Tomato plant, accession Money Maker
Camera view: bottom (45 deg); turntable rotation: 240 degrees
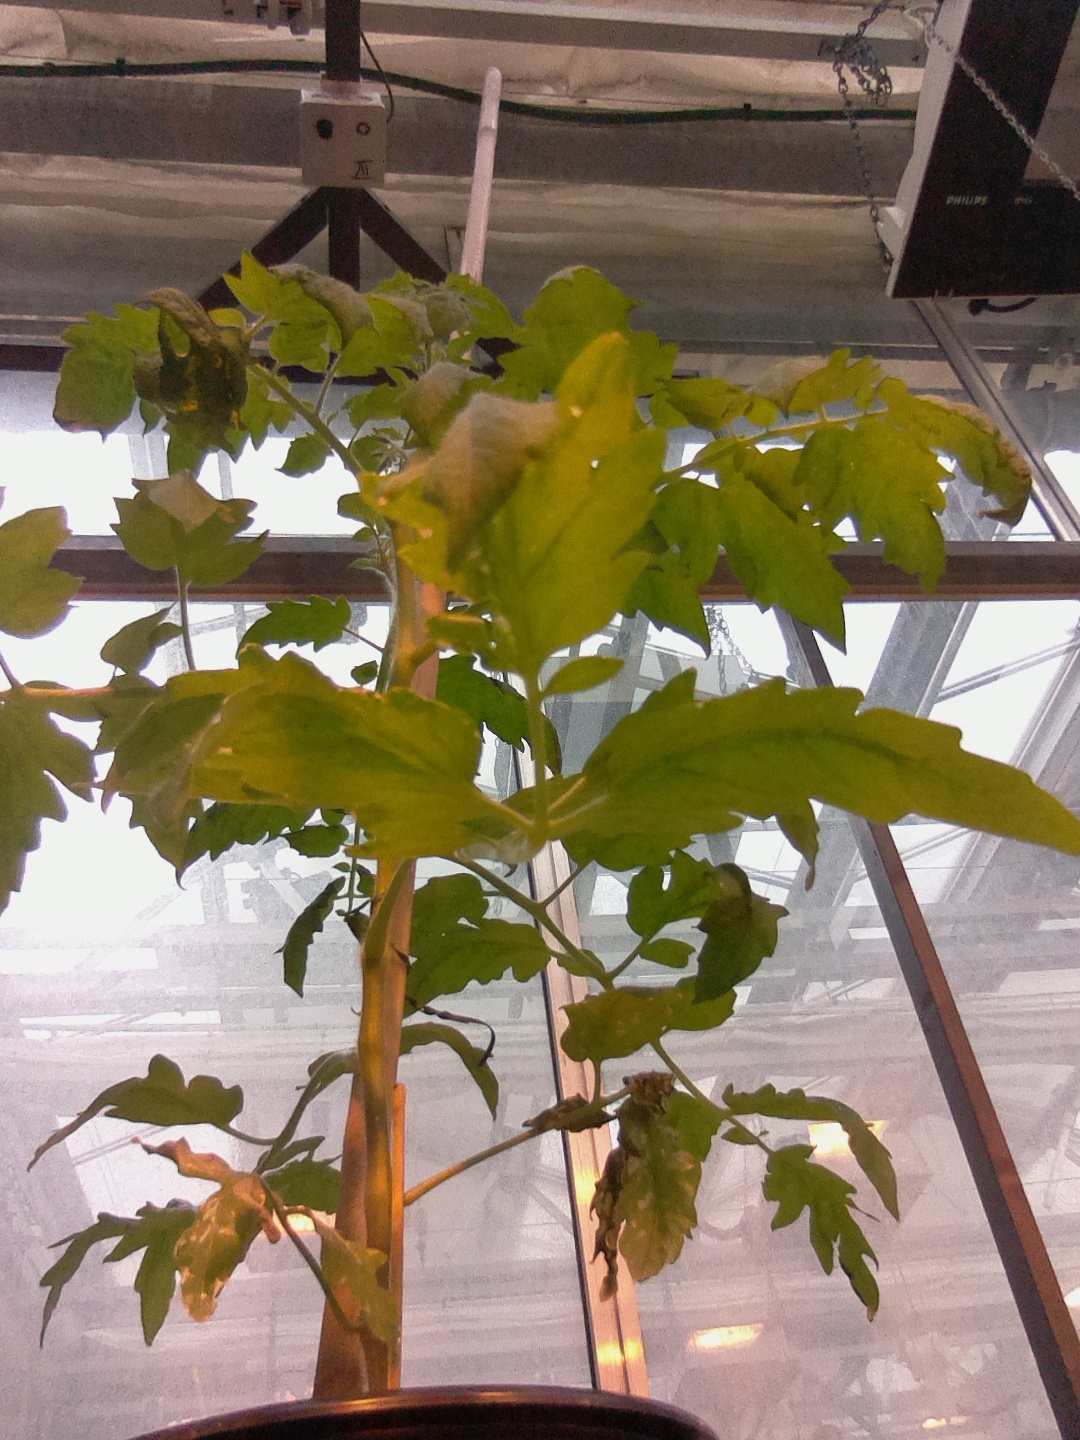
BBCH growth stage 53: 3 inflorescences visible